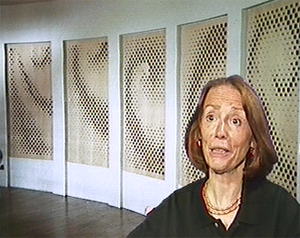
Portrait de Béatrice CasadesusEspañol: Retrato de la pintora y escultora francesa Béatrice Casadesus
Béatrice Casadesus, de son nom de naissance Béatrice Probst est une peintre et sculptrice française. Elle est également professeur titulaire à l'École nationale supérieure d'architecture de Paris-Malaquais. Elle est faite chevalière de la légion d'honneur en 2004.